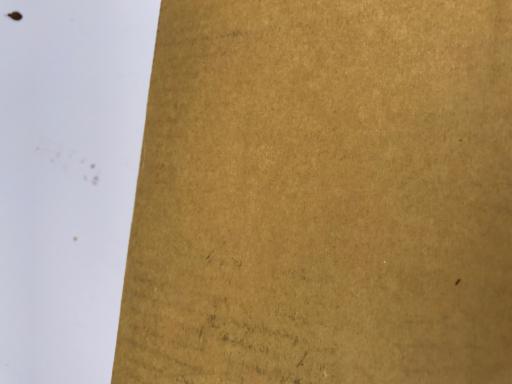
Waste category: cardboard